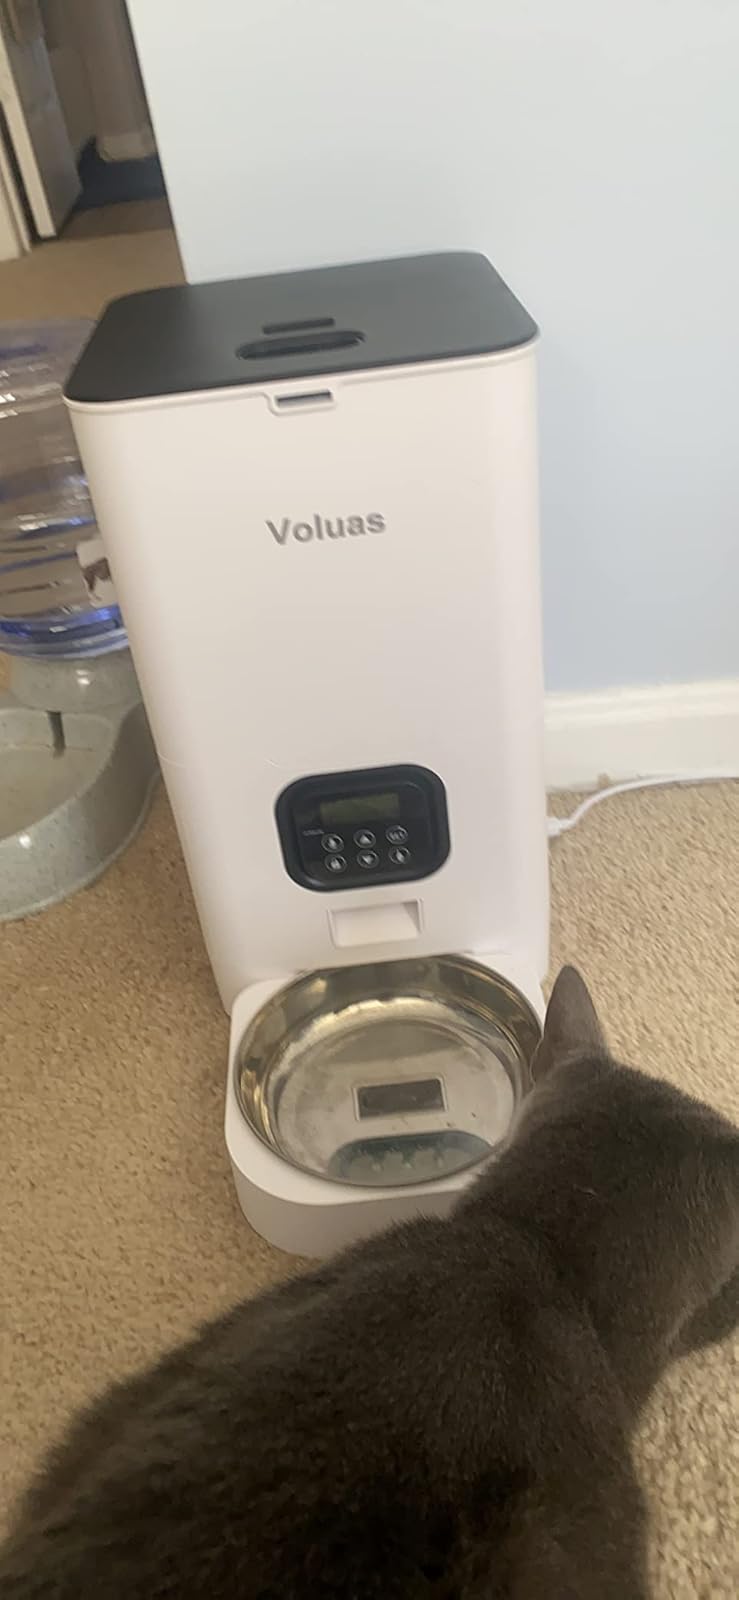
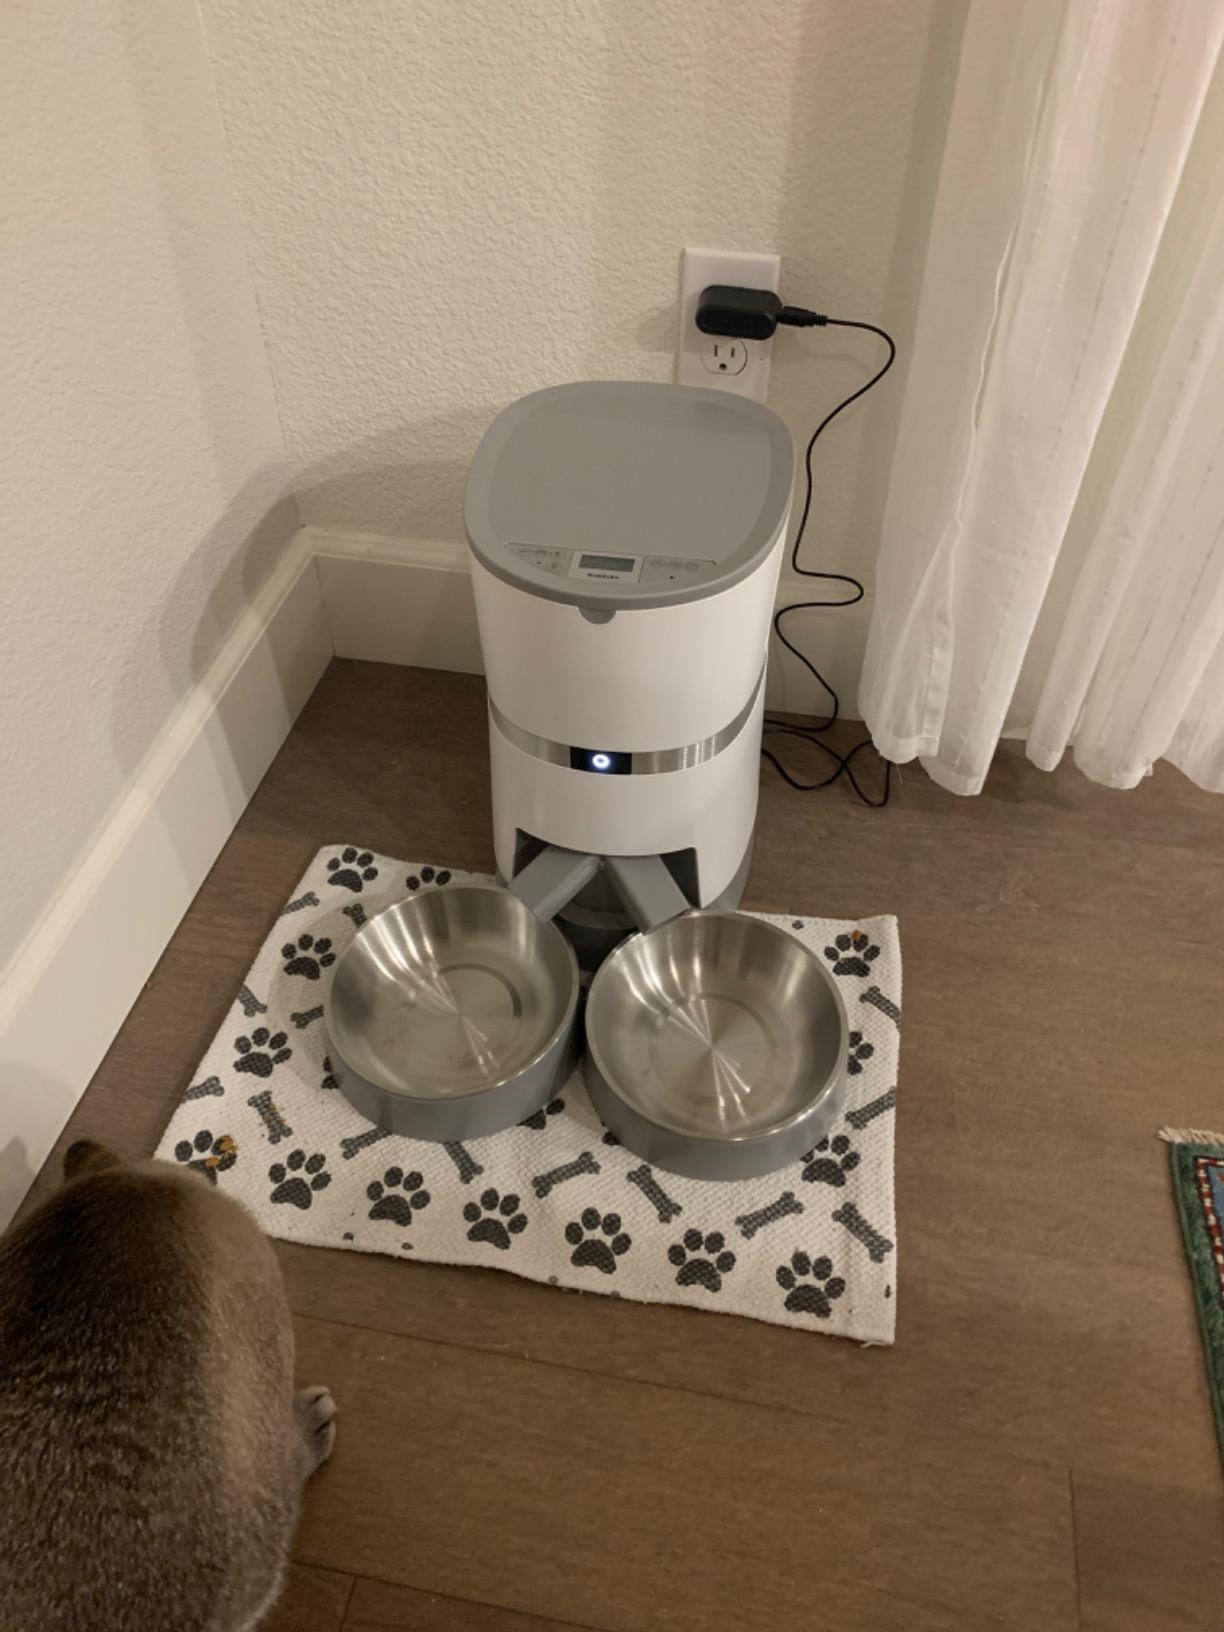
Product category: items_feeder
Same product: no